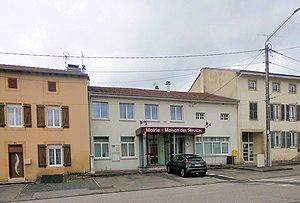
La mairie et la poste de Magnières
Magnières est une commune française située dans le département de Meurthe-et-Moselle en région Grand Est.